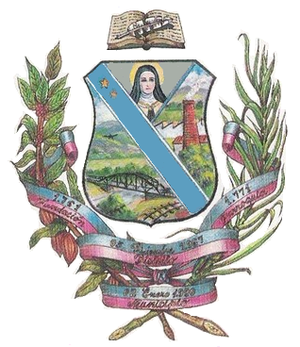
Independencia est l'une des 21 municipalités de l'État de Miranda au Venezuela. Son chef-lieu est Santa Teresa del Tuy. En 2011, la population s'élève à 138 776 habitants.